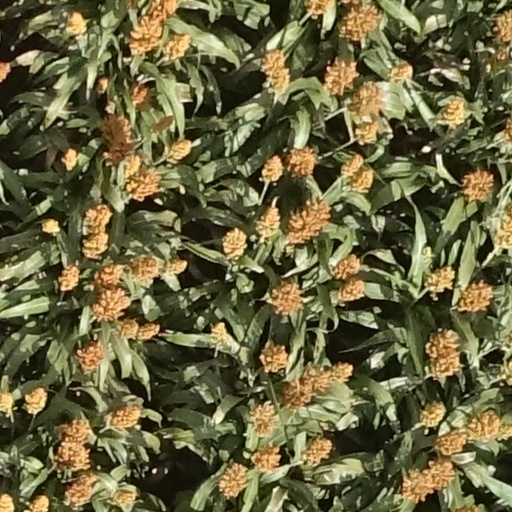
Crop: sorghum